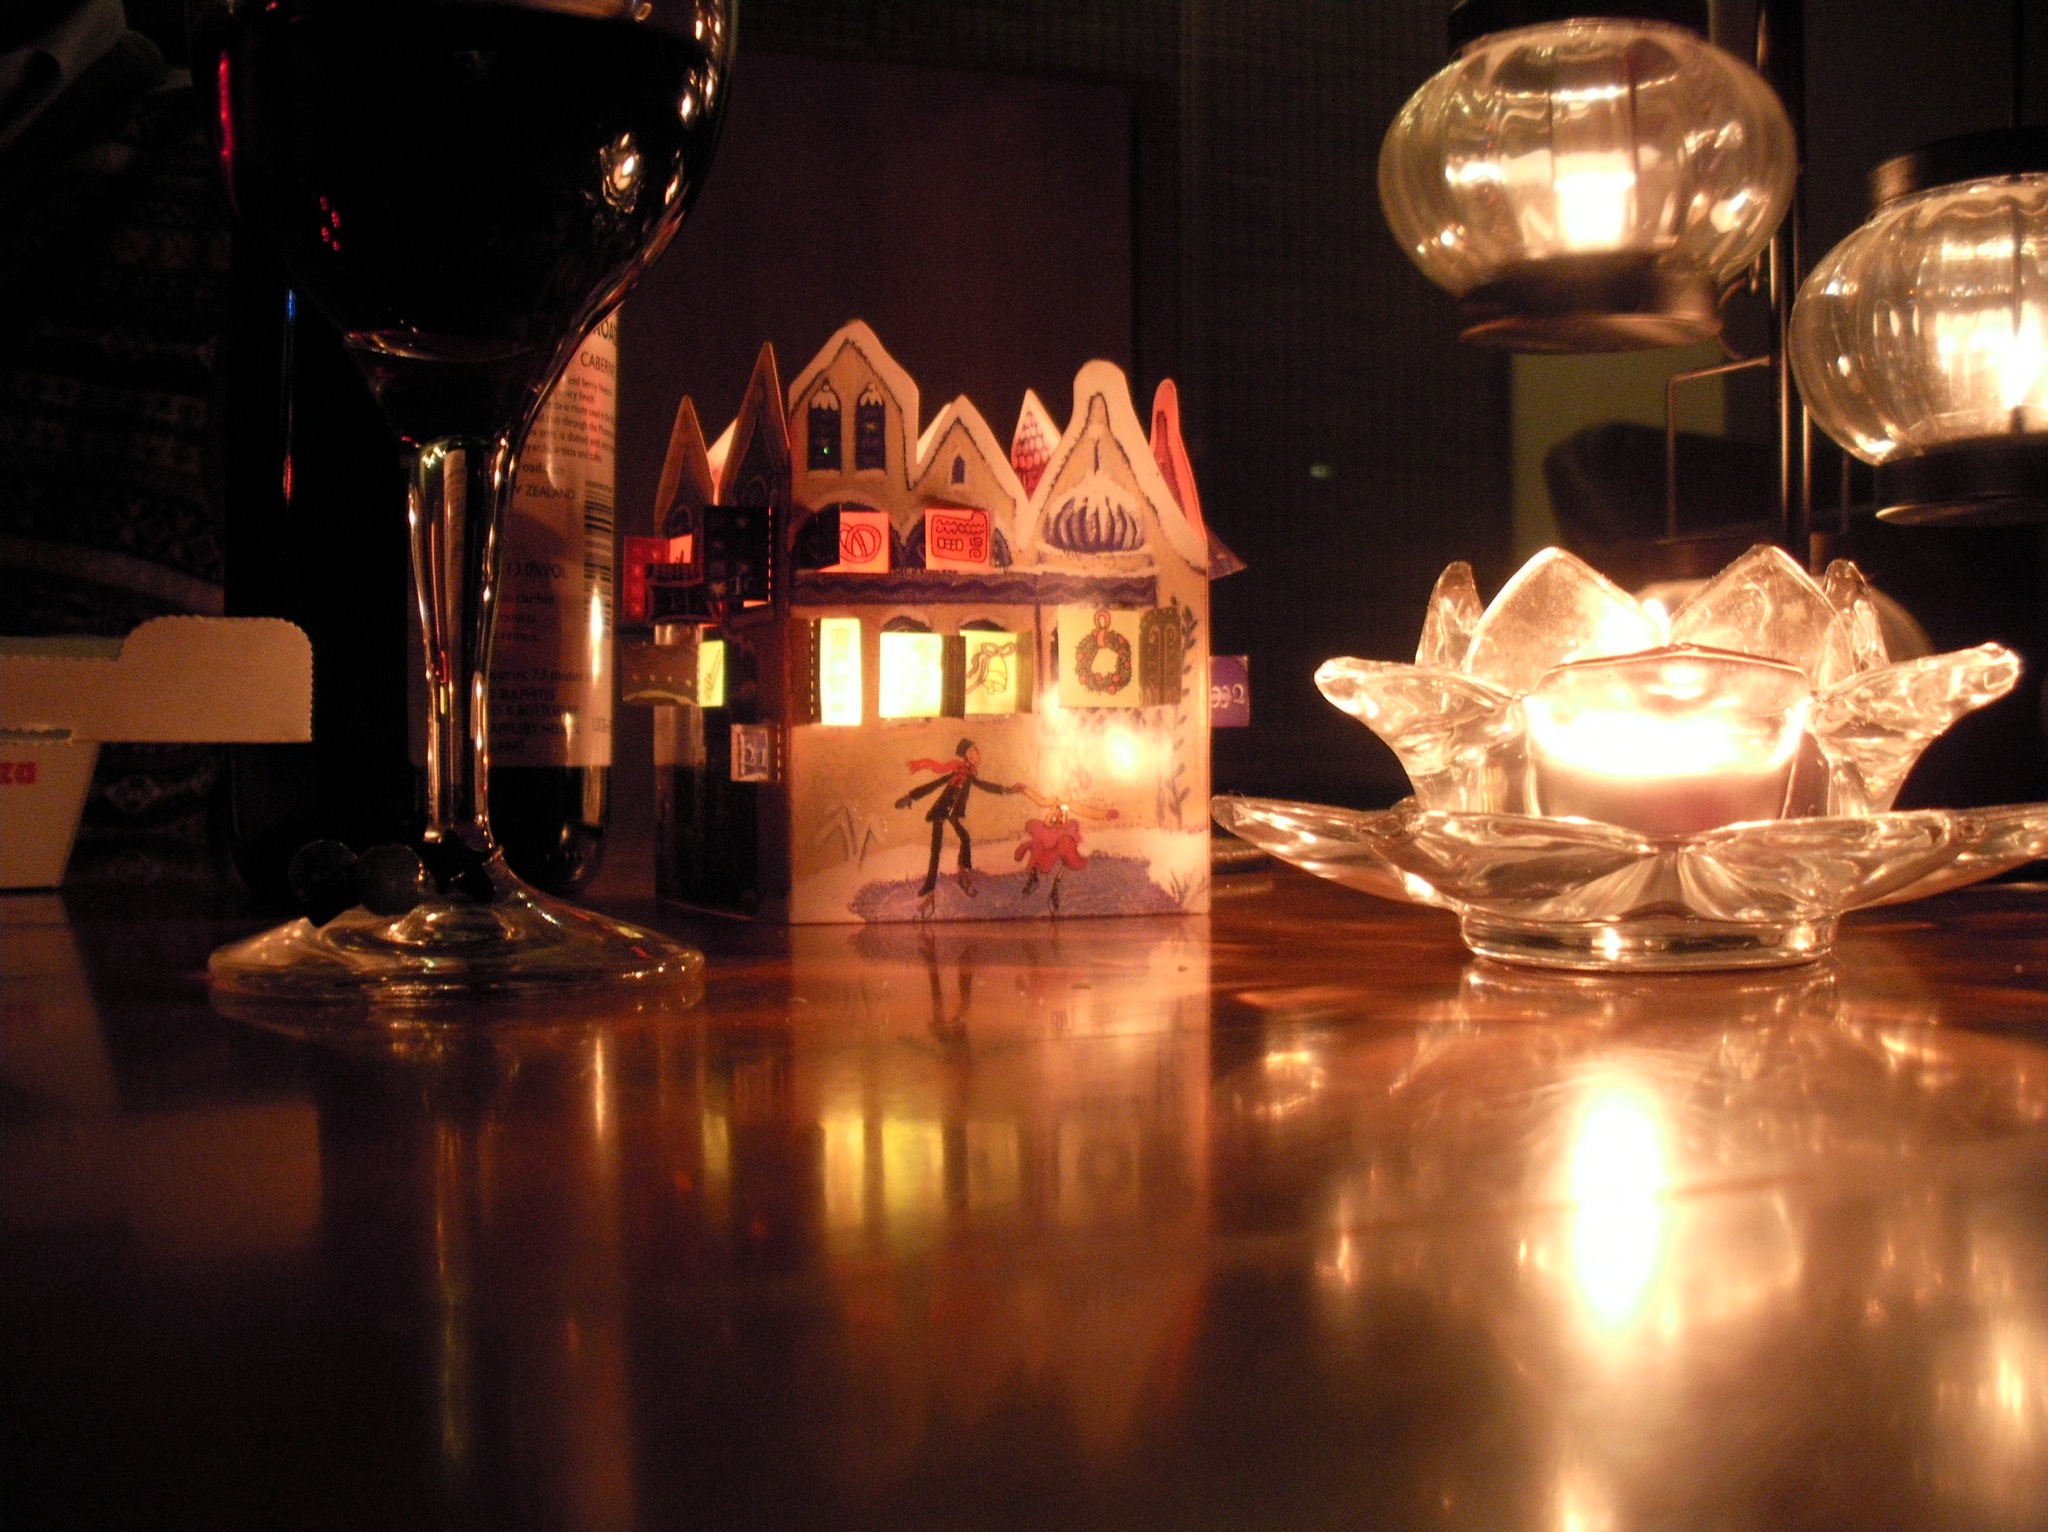
christmas, winter, holiday, candle, wine, wineglass, night, illumination, golden, reflection, table, lighting, light, darkness, glass, lighting accessory, lantern, wine glass, light fixture, restaurant, stemware, interior design, drinkware